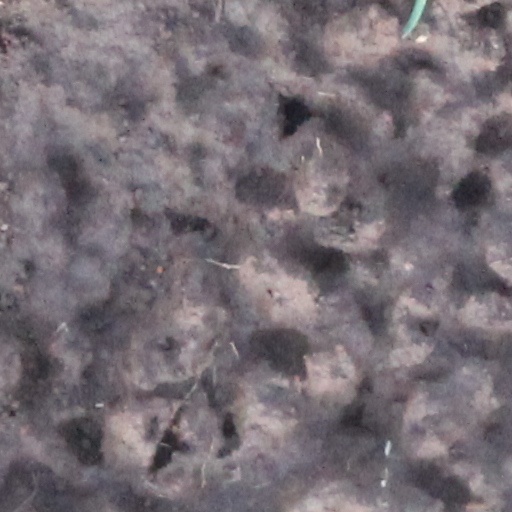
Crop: wheat